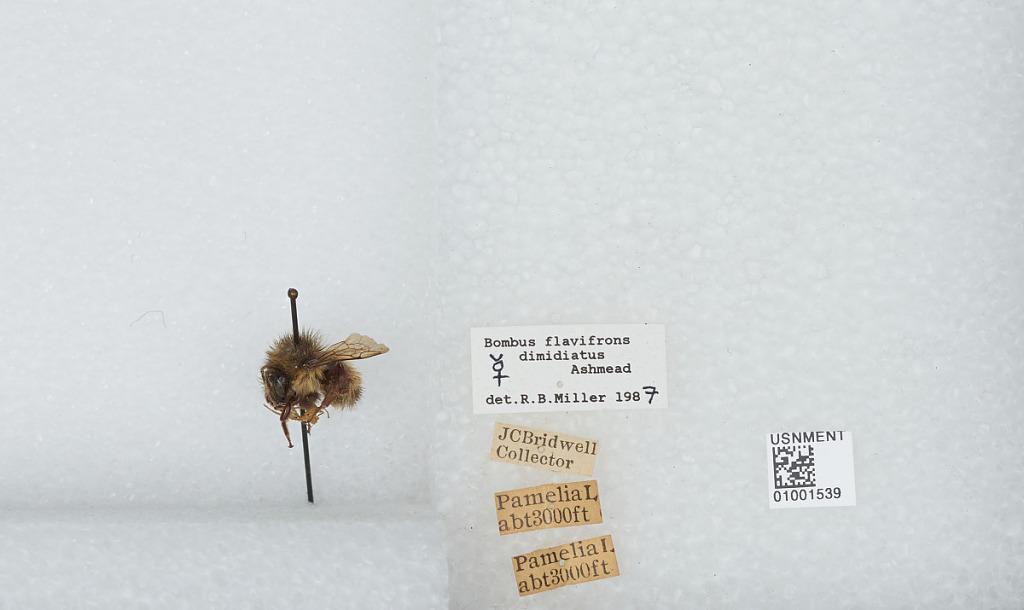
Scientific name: Bombus (Pyrobombus) flavifrons Cresson
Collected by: J. Bridwell
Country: United States
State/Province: Oregon
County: Linn
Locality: Pamelia Lake
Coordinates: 44.6544, -121.845
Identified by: Miller, R. B.